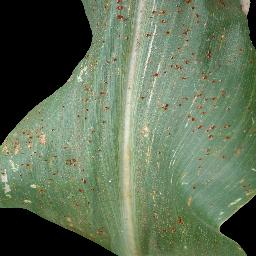
Label: Corn_(Maize)___Common_Rust